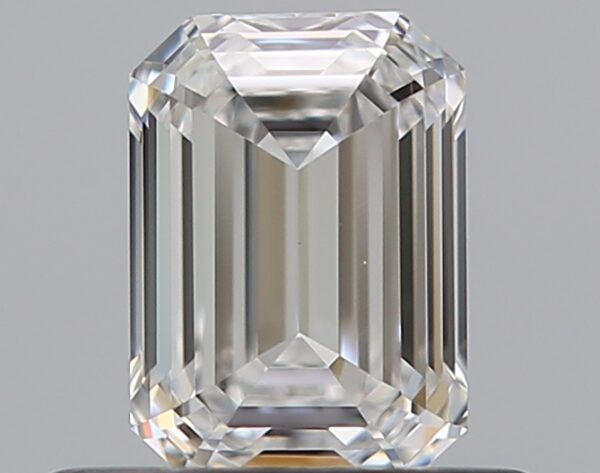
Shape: emerald
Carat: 0.53
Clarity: VVS1
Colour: E
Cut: EX
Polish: EX
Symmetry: VG
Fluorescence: F
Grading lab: GIA
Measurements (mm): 5.42 x 3.85 x 2.45